John W. Nicholson Jr.

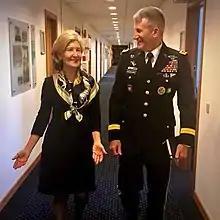
John Nicholson Jr. and Bailey Hutchison at NATO

Nicholson is an adjunct faculty member on leadership with Harvard University's John F. Kennedy School and is a member of Harvard's Belfer Center's Elbe Group, which sustains a Track Two dialogue between retired American and Russian senior officials in the military and intelligence fields.